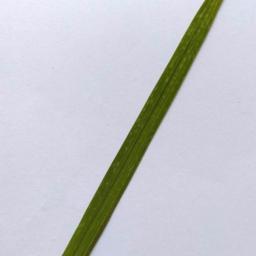
Label: Rice___Healthy